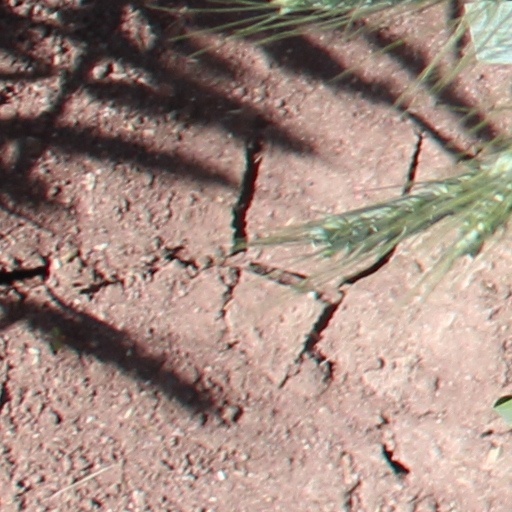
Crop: wheat